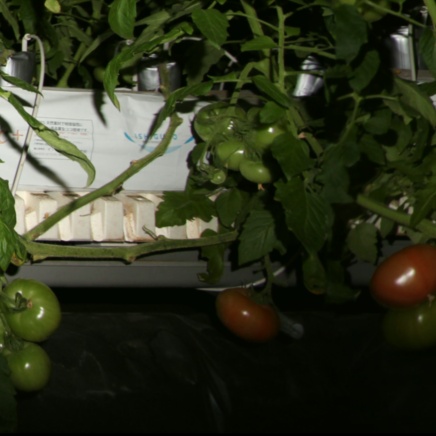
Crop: tomato